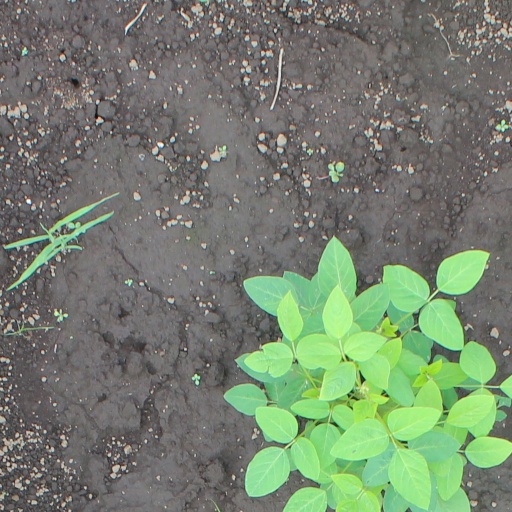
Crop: soybean